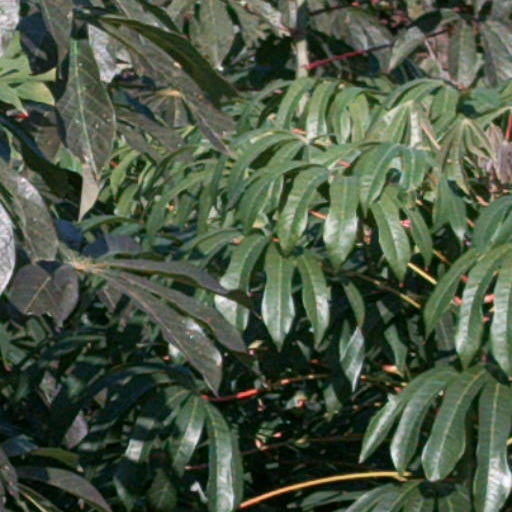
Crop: cassava